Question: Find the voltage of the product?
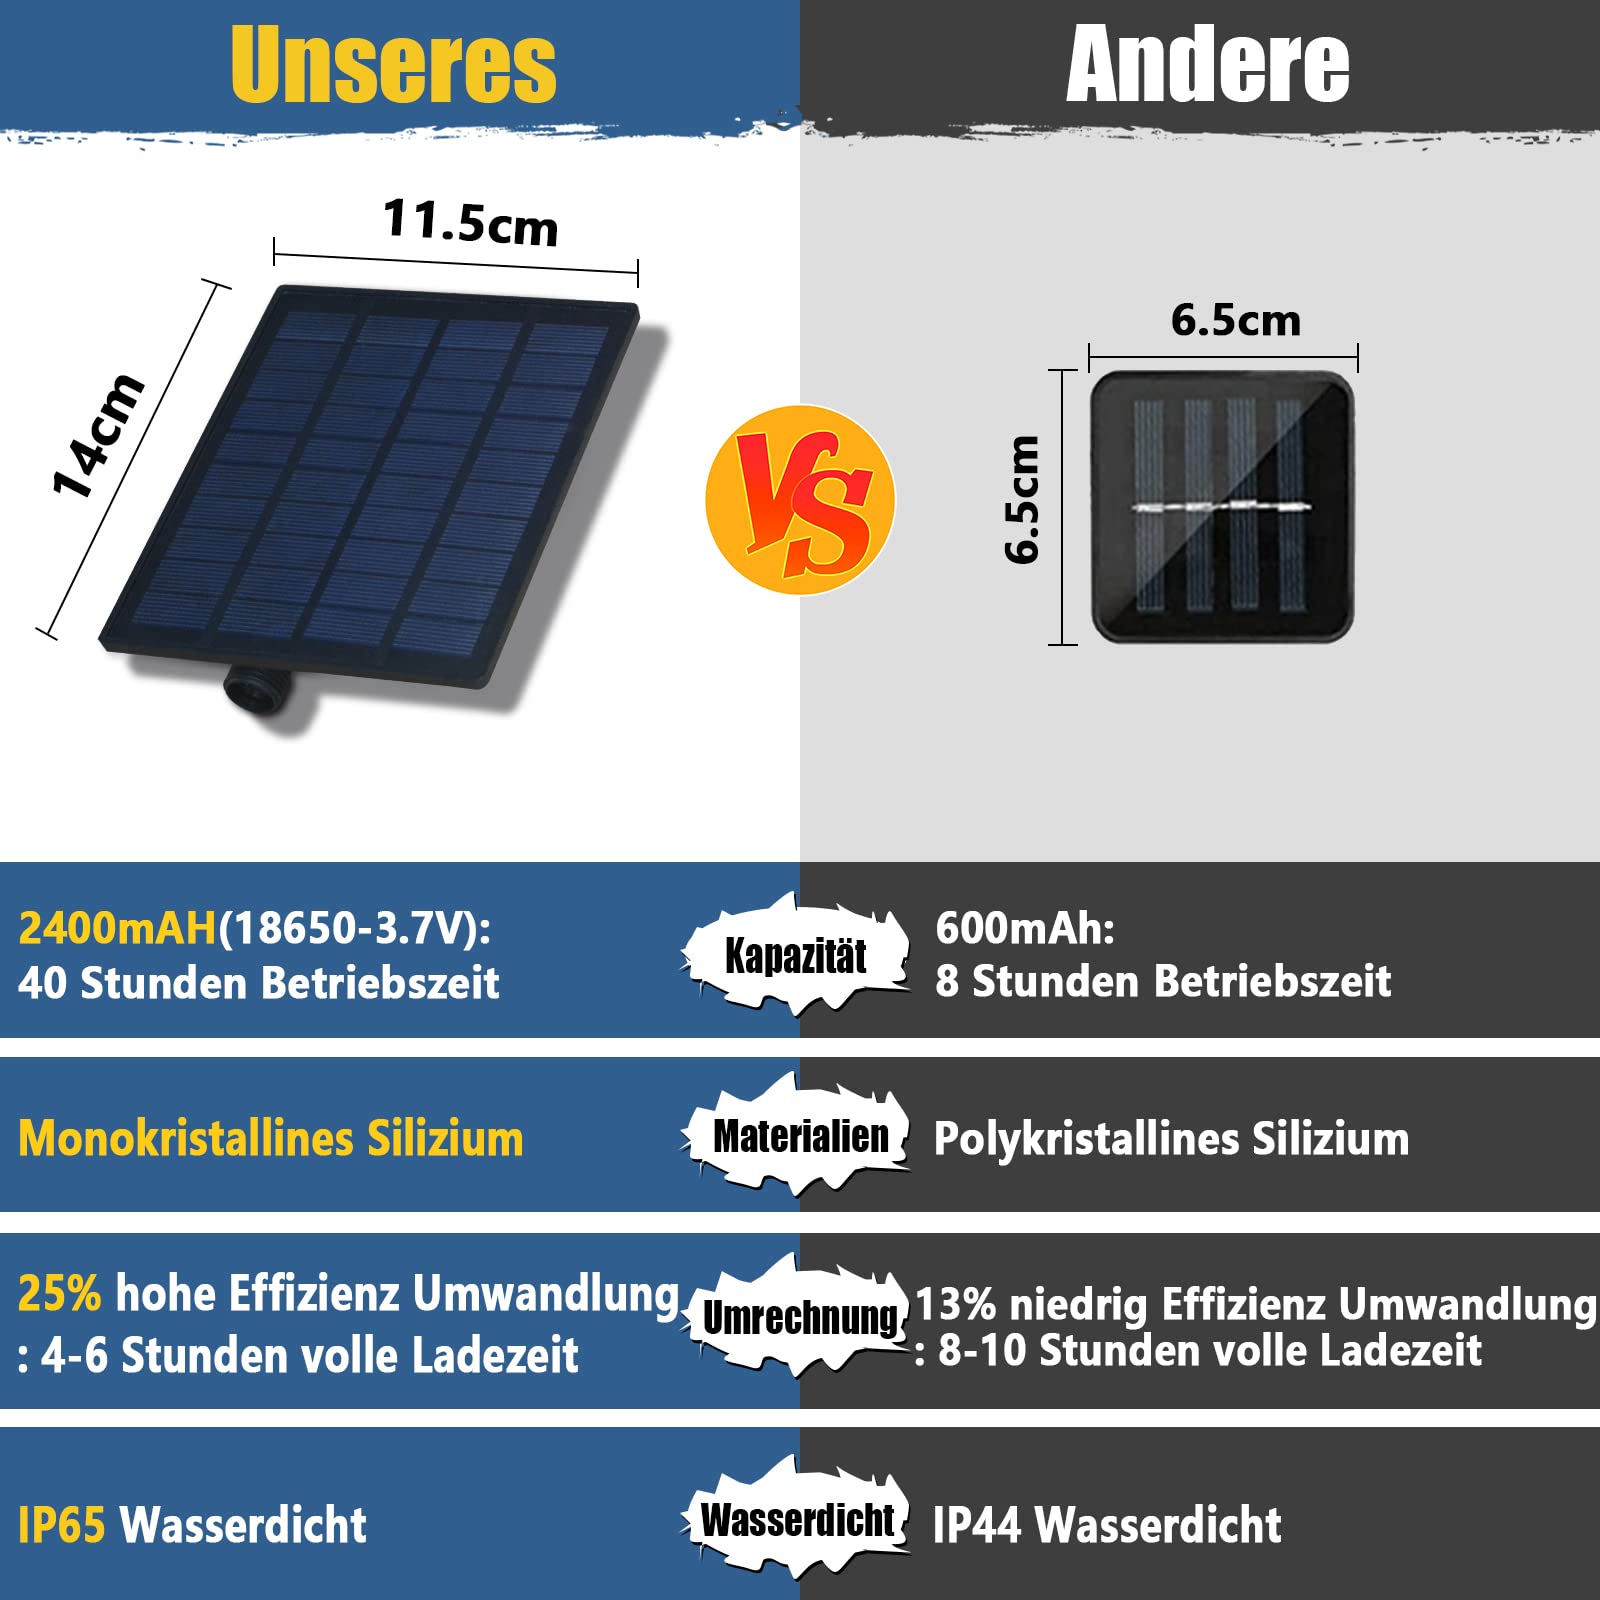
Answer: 3.7 volt